Marcus Johansson (ice hockey, born 1990)

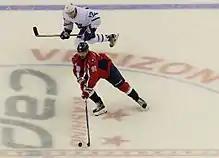
Johansson (foreground) advances with the puck during the game in the 2017 Stanley Cup playoffs

On 17 May 2010, Johansson was signed to a three-year entry-level contract with the Capitals. He recorded his first NHL goal on 19 October 2010 against Tim Thomas of the Boston Bruins. In his rookie season, in 2010–11, Johansson was a regular in Washington's lineup, typically centering the second or third lines. He played an average of 14:43 in 69 games, netting 13 goals and 14 assists. Following the 2014–15 NHL season Johansson became a restricted free agent under the NHL Collective Bargaining Agreement. The Washington Capitals made him a qualifying offer to retain his NHL rights and, on 5 July 2015, Johansson filed for Salary Arbitration.